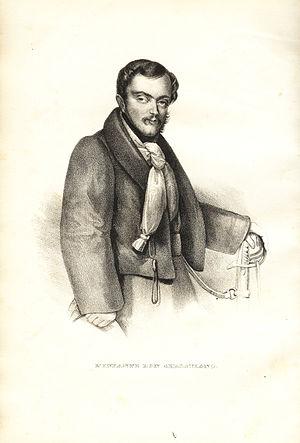
Marie-Christine, infante d'Espagne est la fille de François de Paule de Bourbon et de son épouse Louise-Charlotte de Bourbon-Siciles. Elle est devenue infante de Portugal par son mariage avec Sébastien de Bourbon.
Sébastien Gabriel de Bourbon, infant d'Espagne et de Portugal, est né à Rio de Janeiro, au Brésil, le 4 novembre 1811 et est mort à Pau, en France, le 13 janvier 1875. Membre des familles royales d'Espagne et de Portugal, il oscille entre le soutien au carlisme et à l'isabelisme et participe à la Première Guerre carliste dans les rangs de l'armée de don Carlos avant de se rallier, en 1859, à la reine Isabelle II d'Espagne.